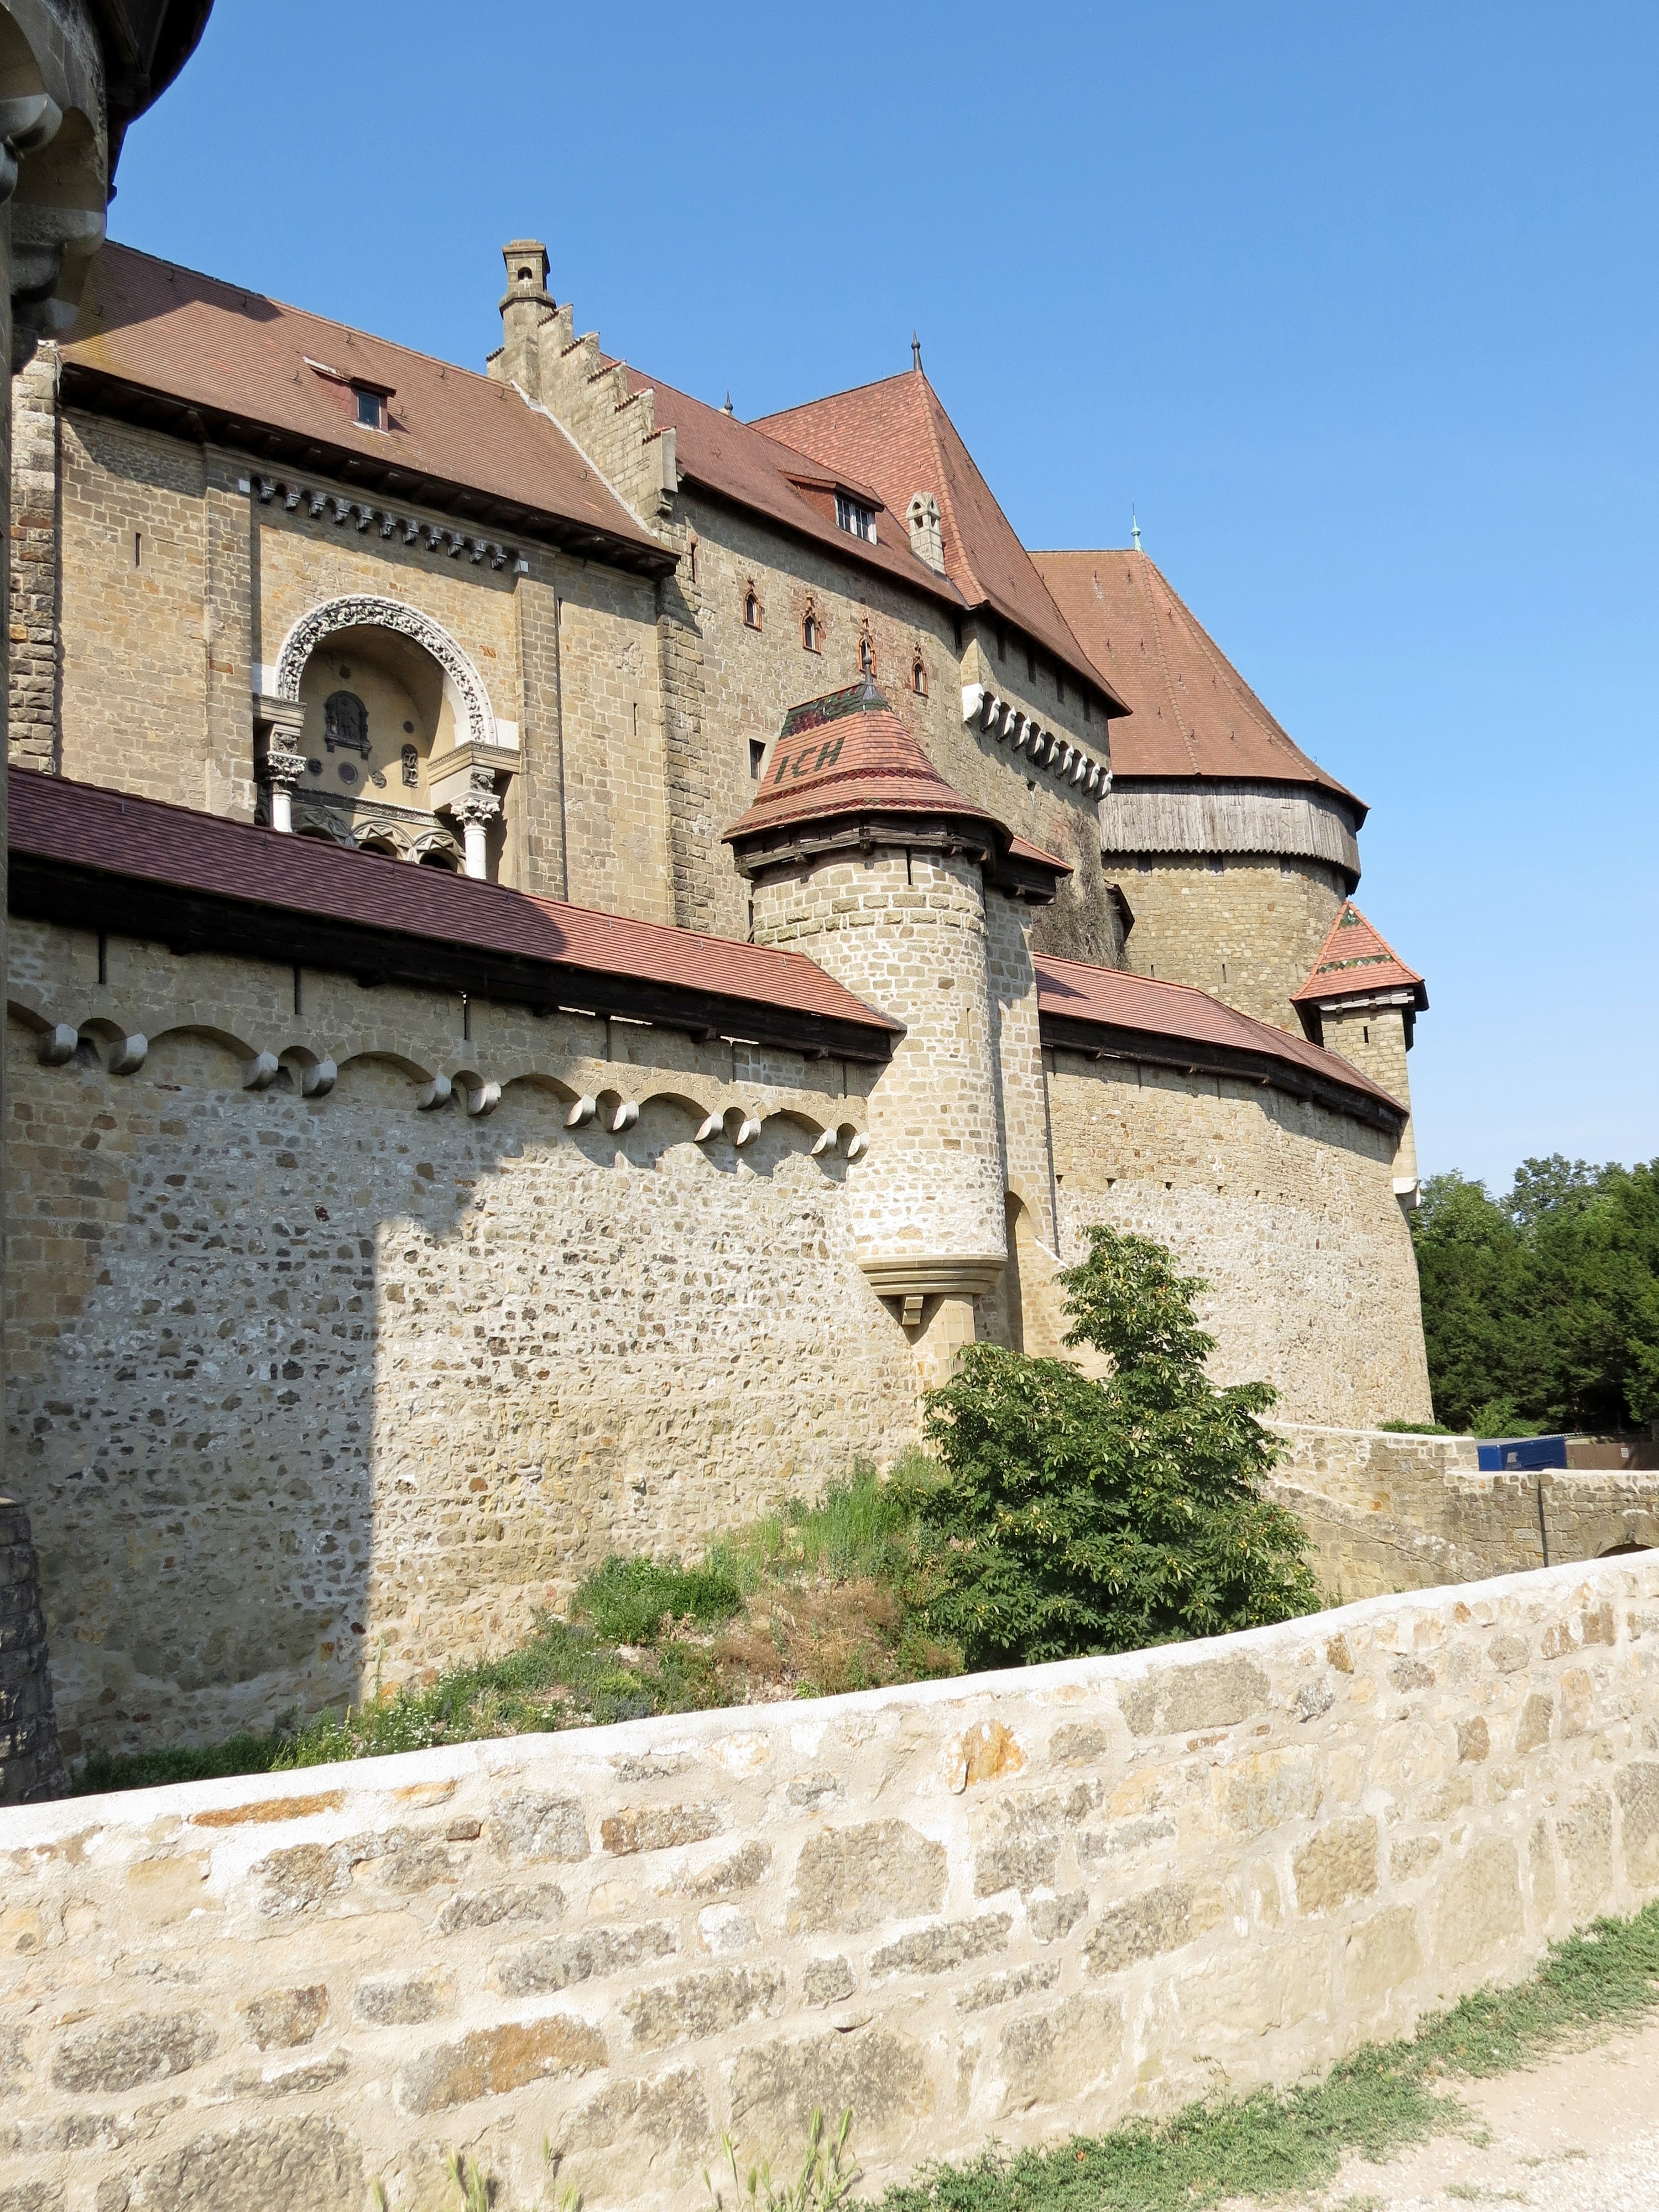
architecture, sky, villa, roof, building, chateau, wall, summer, village, castle, facade, fortification, brick wall, blue sky, austria, medieval architecture, medieval, fortress, cool image, history, day, estate, i, middle ages, roof tile, historic site, ancient history